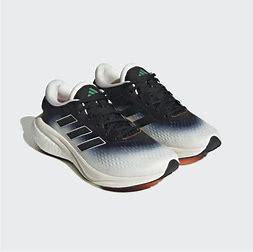
Brand: Adidas
Model: Supernova 2 Lauf